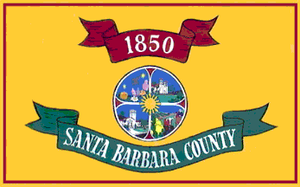
Le comté de Santa Barbara est un comté situé sur la côte pacifique du Sud de l'État de Californie, aux États-Unis. Au recensement de 2000 le comté avait une population de 399 347 habitants. La population en janvier 2006 était, selon les estimations, de 421 625 personnes selon le California Department of Finance. Son chef-lieu est Santa Barbara.